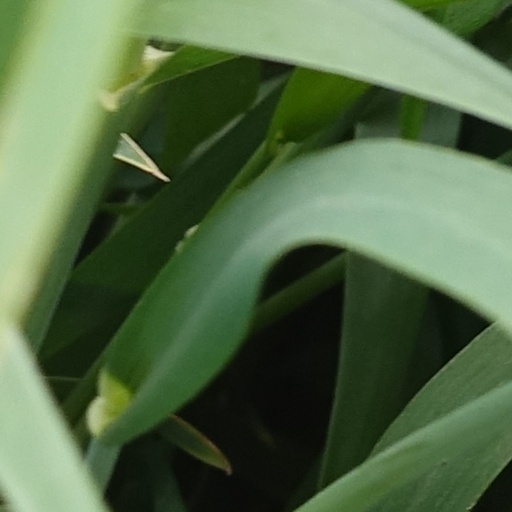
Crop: wheat